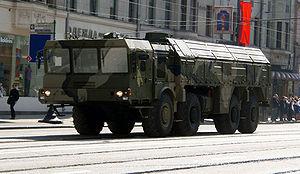
Iskander est un système russe de missile balistique courte-portée ou moyenne portée de nouvelle génération. Selon le code OTAN, il s'agit du SS-26 Stone.